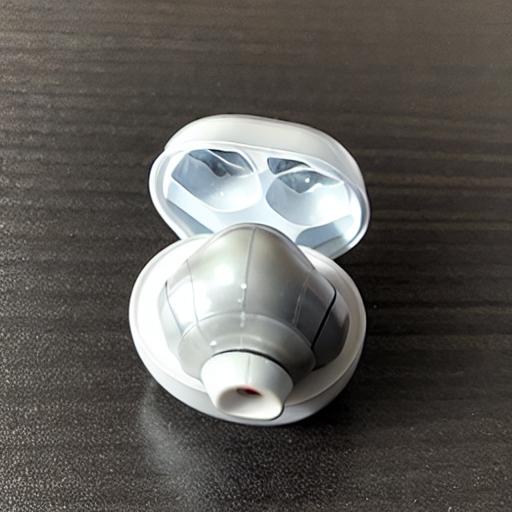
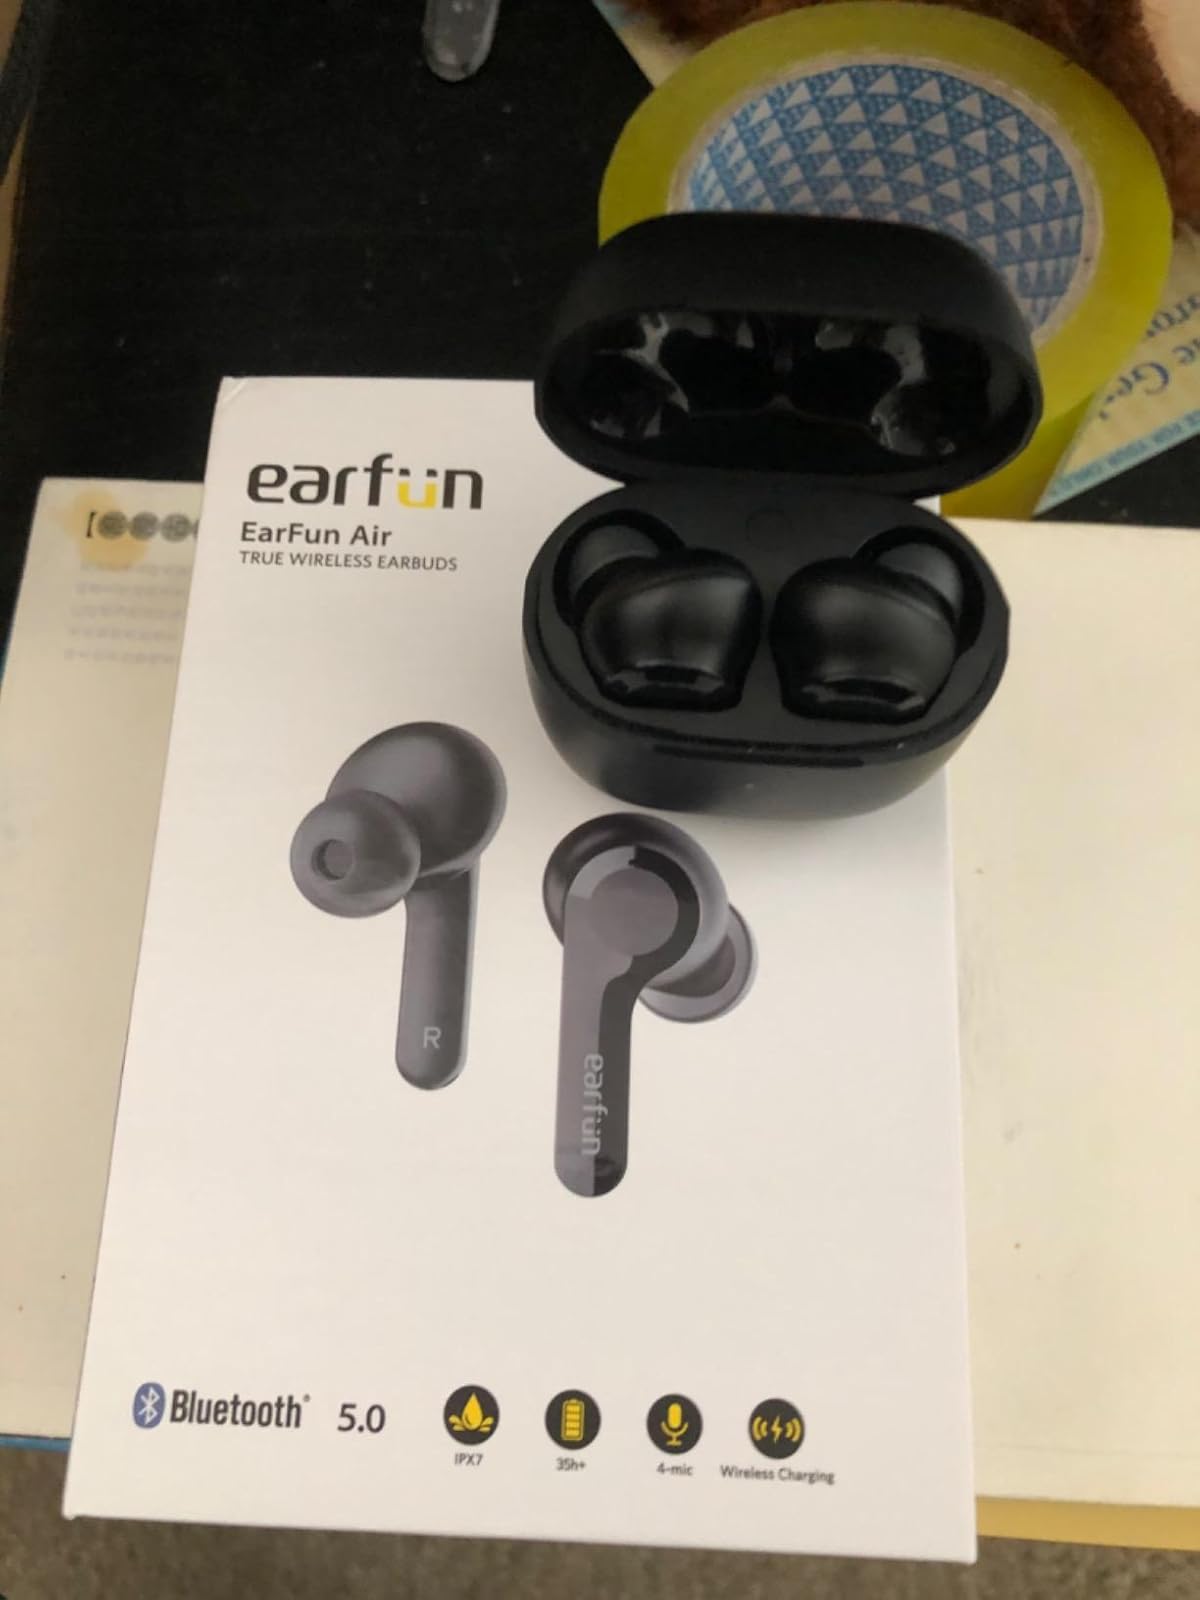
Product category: earbuds
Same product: no